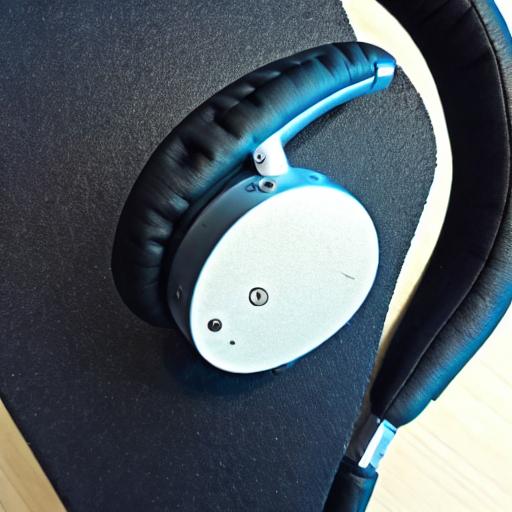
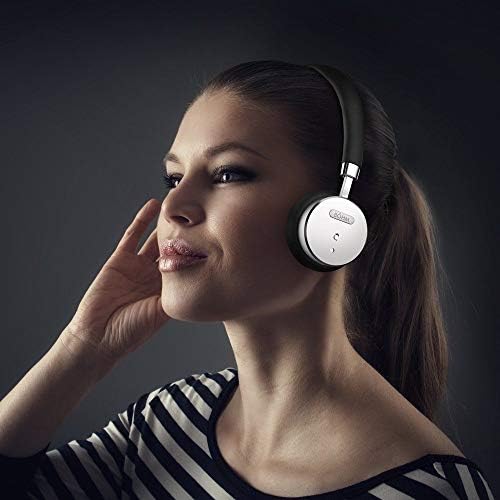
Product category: headphones
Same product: no